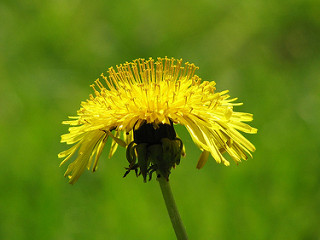
Flower: dandelion